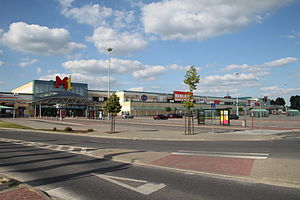
Marki / Galleri
Marki er en by i voivodskabet Masovien i det centrale Polen, en forstad nord-øst for den polske hovedstad Warszawa med 29.395 indbyggere.